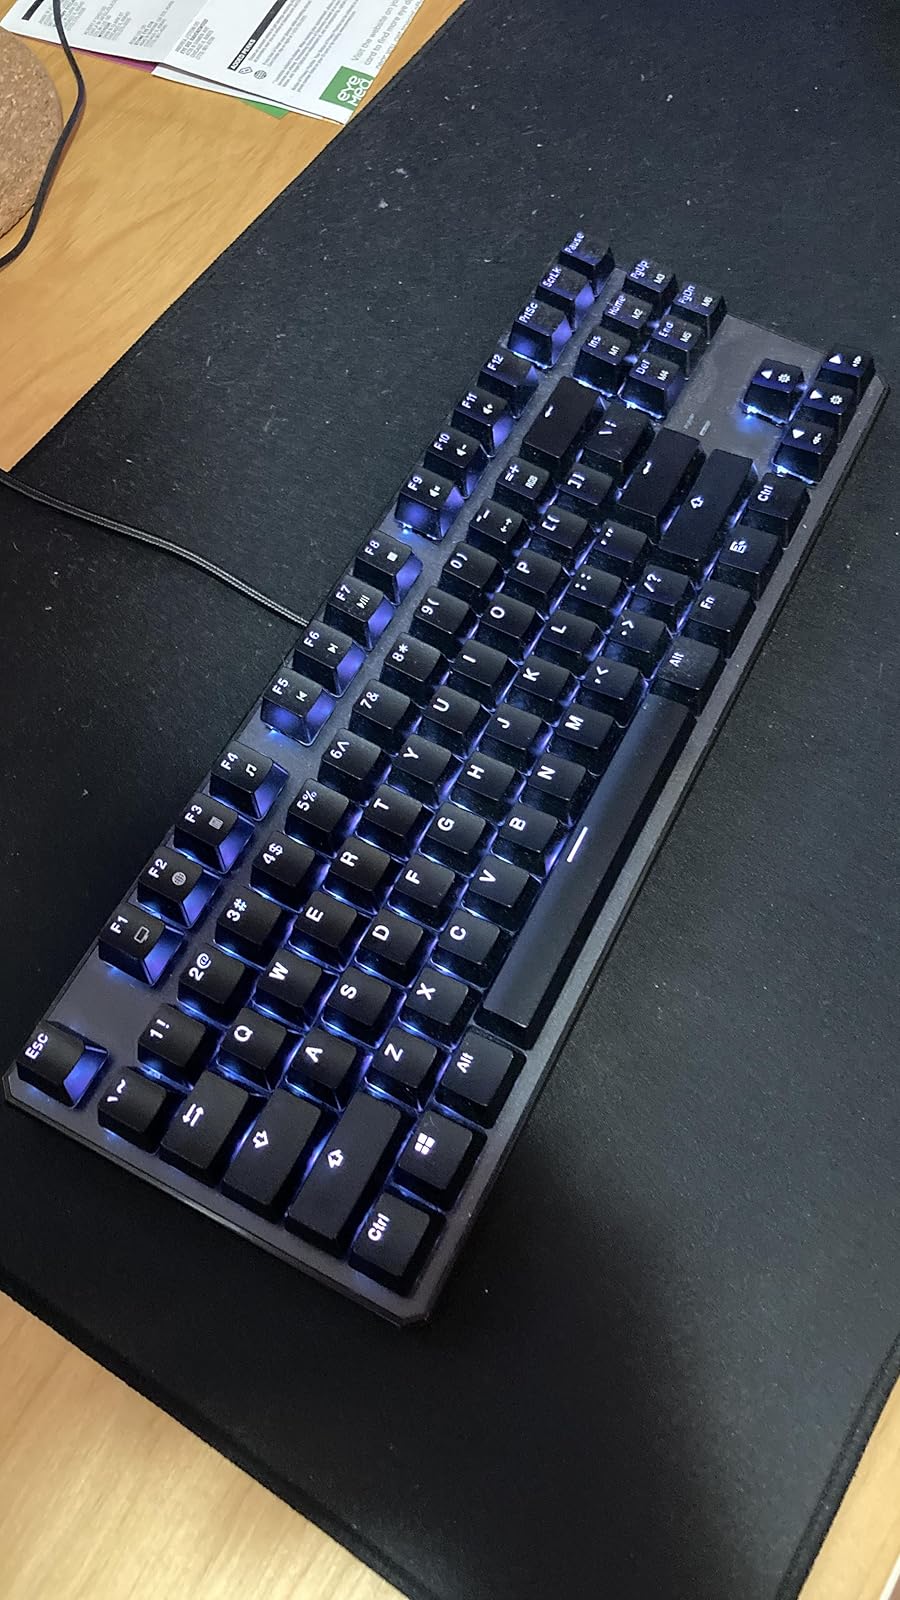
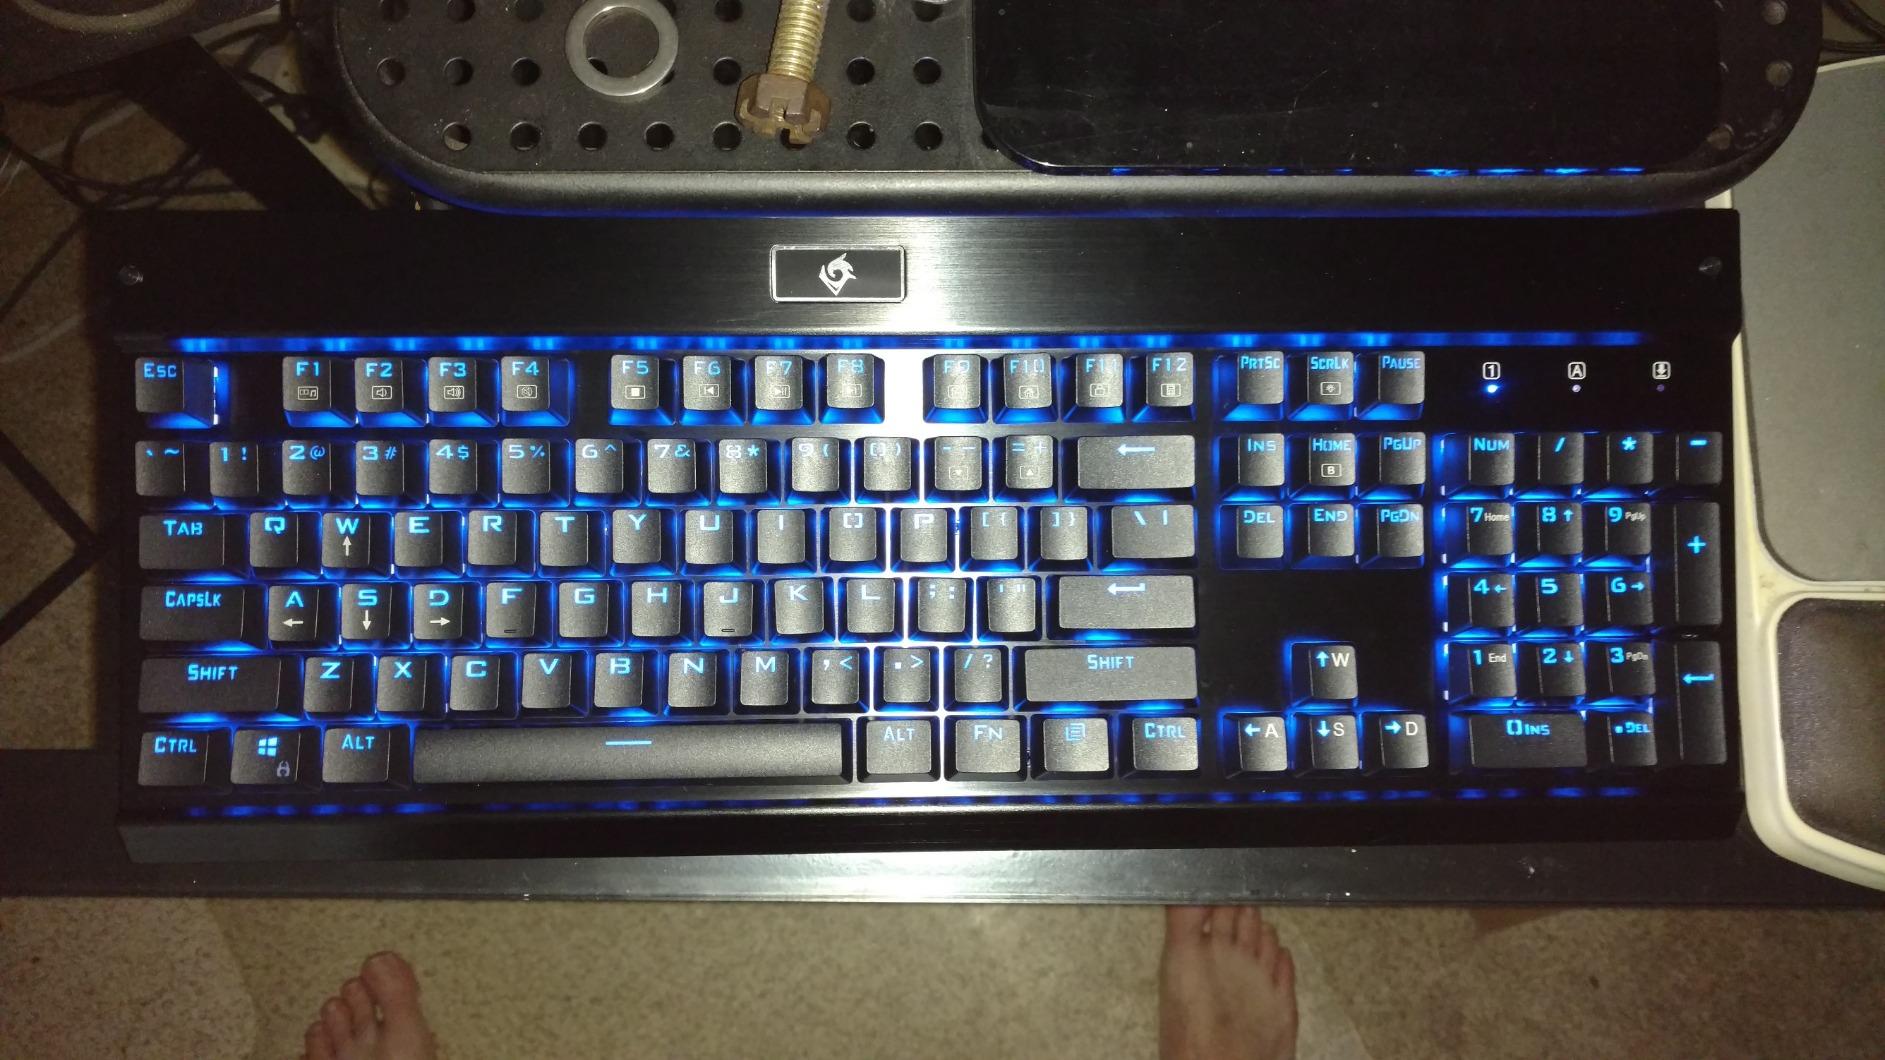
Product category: keyboard
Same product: no